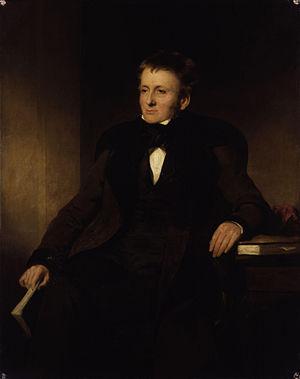
Thomas de Quincey, est un écrivain britannique connu notamment pour Confessions d'un mangeur d'opium anglais.